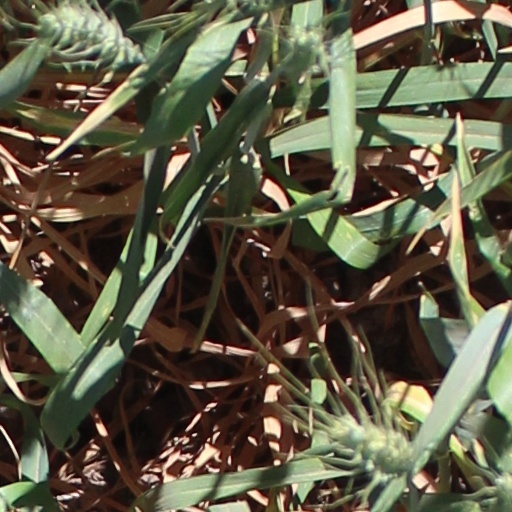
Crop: wheat